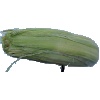
Label: Corn Husk 1